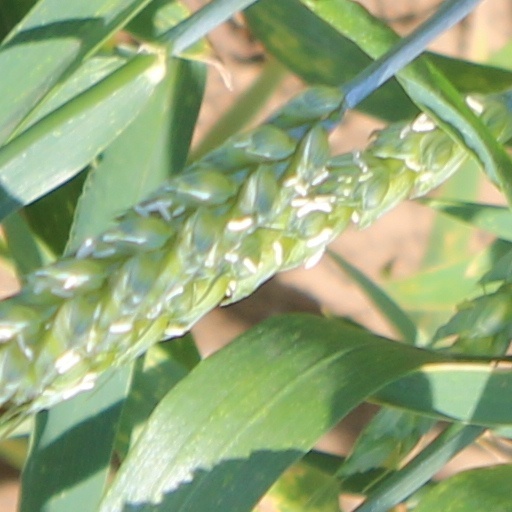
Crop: wheat